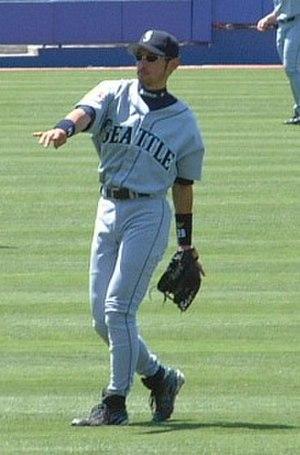
Les Séries de divisions de la Ligue américaine de baseball 2001 représentent le premier tour des séries éliminatoires de la Ligue majeure de baseball en 2001.